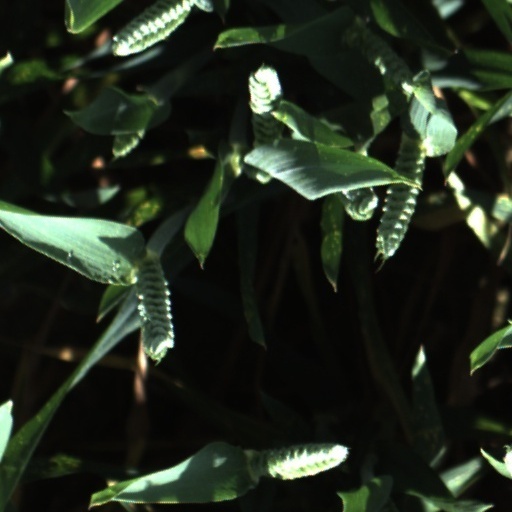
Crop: wheat